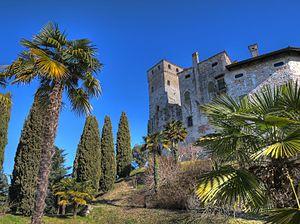
L'association I Borghi più belli d'Italia est née en mars 2001 sous l'impulsion de Conseil du tourisme de l'ANCI.